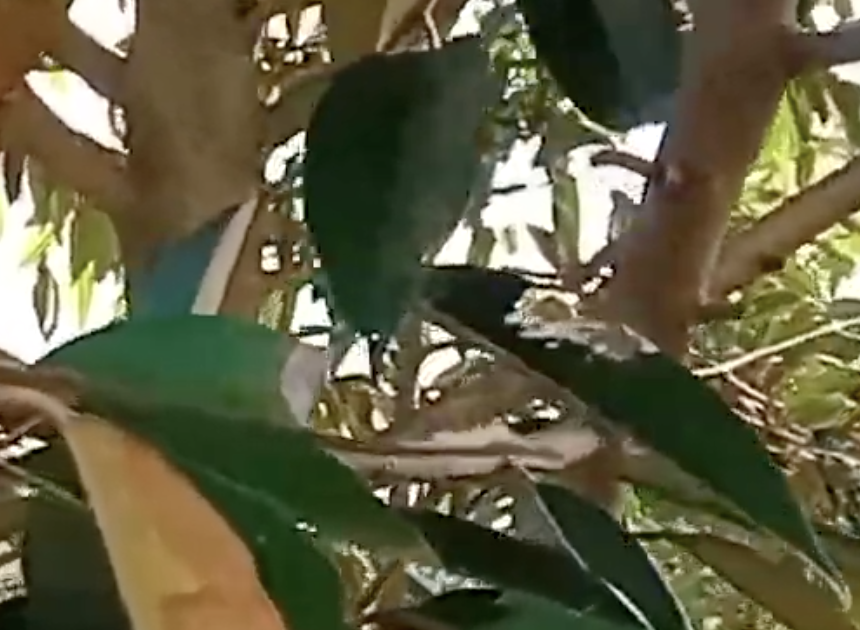
Label: sooty_mold